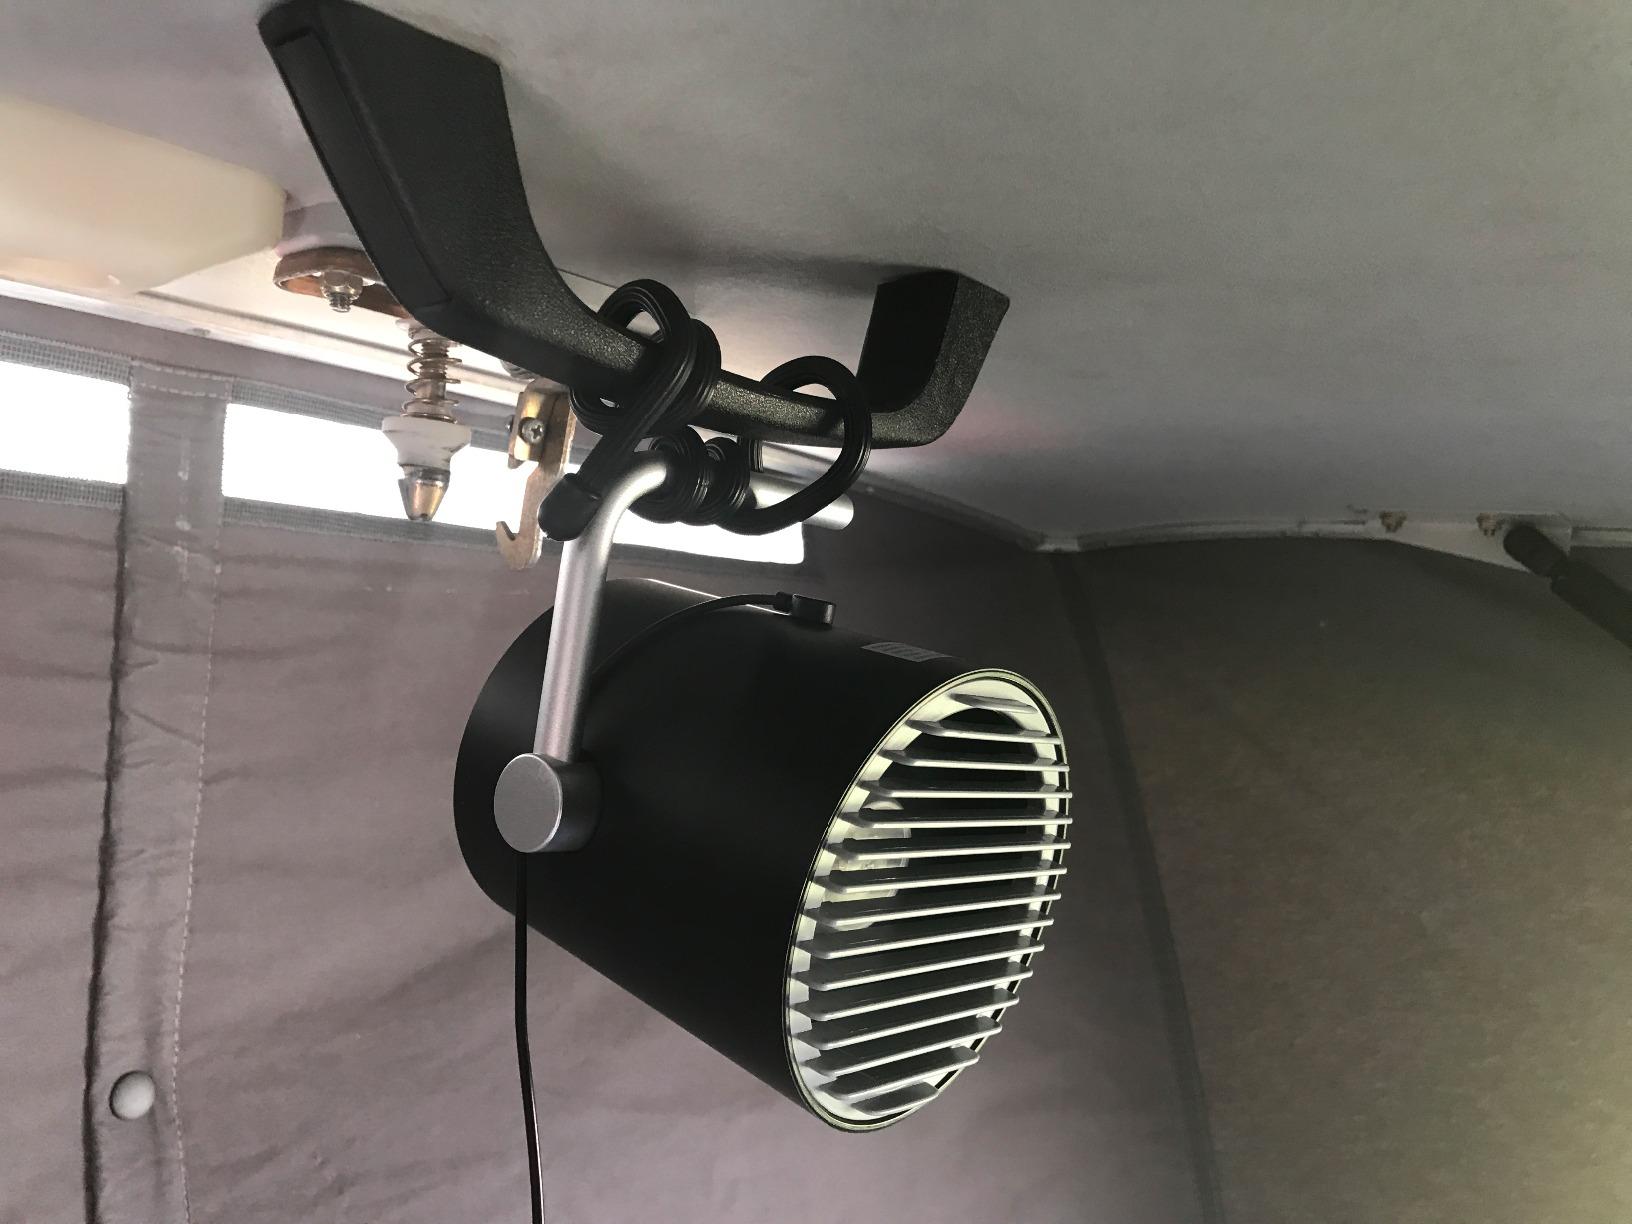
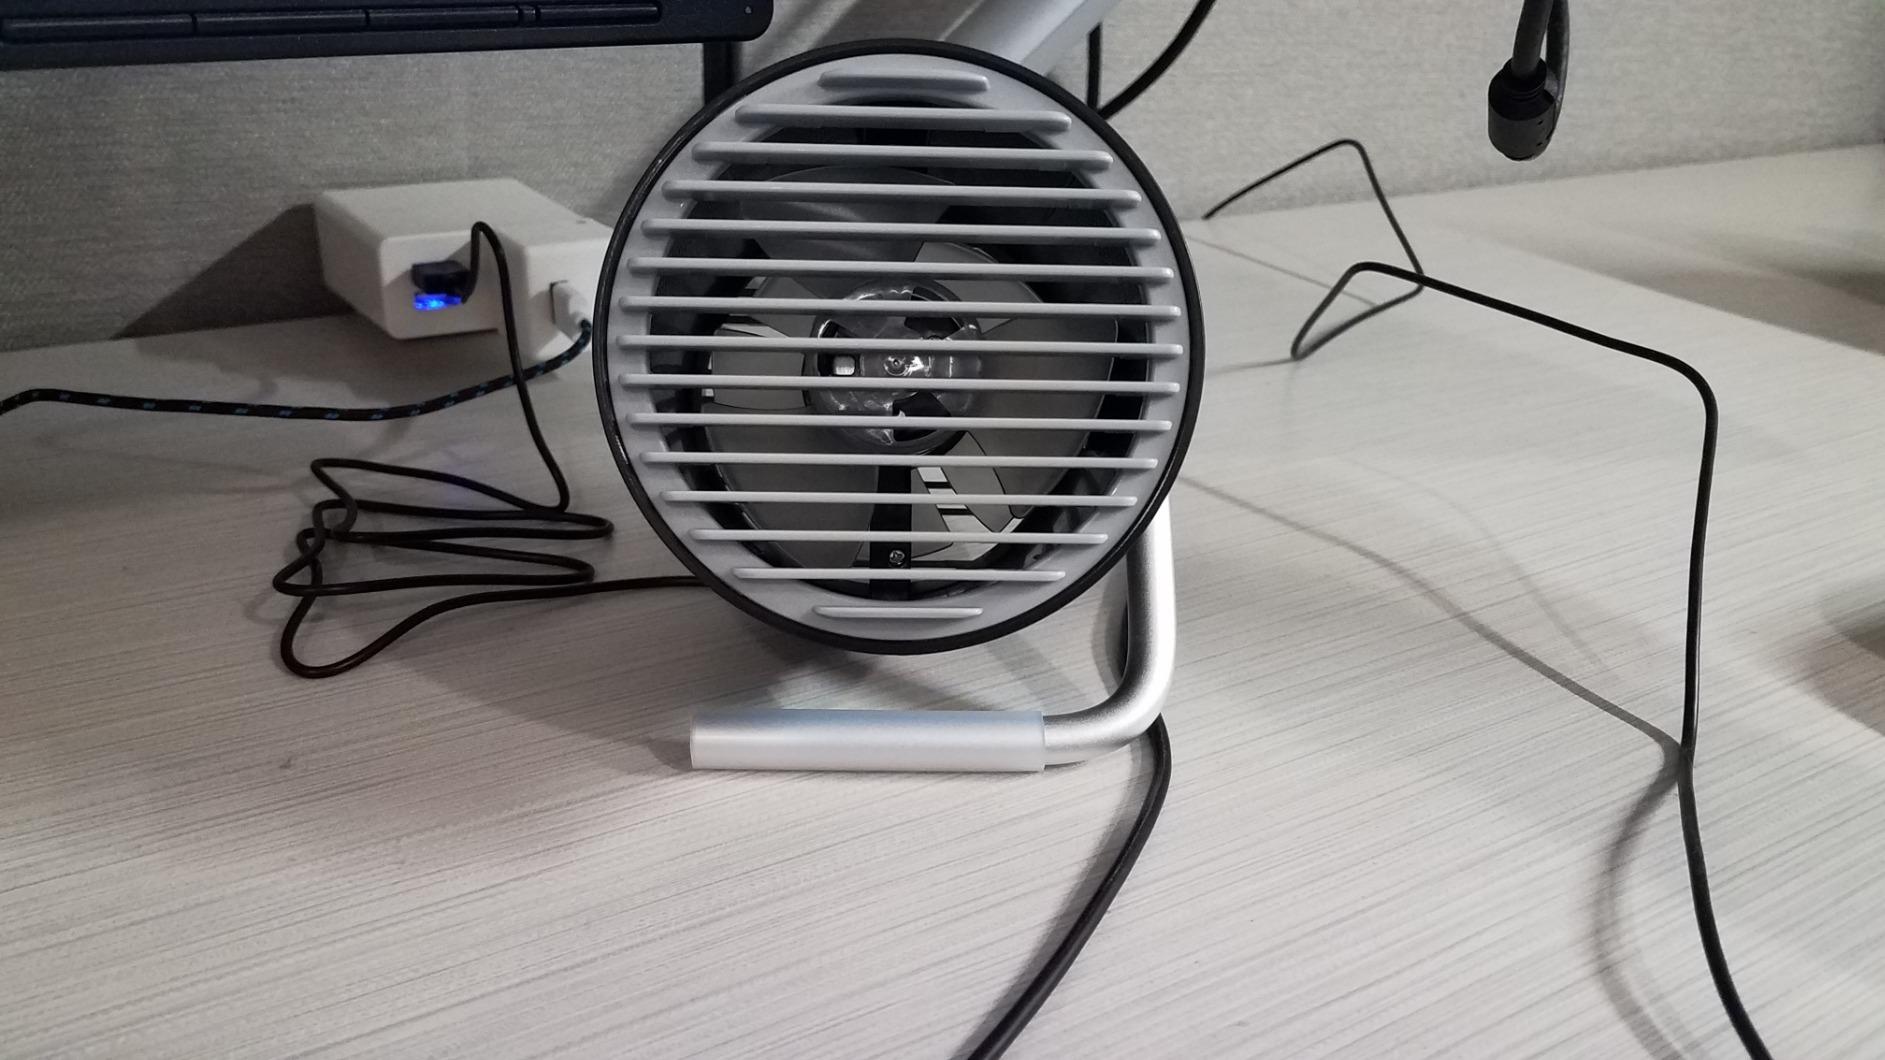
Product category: fan
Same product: yes